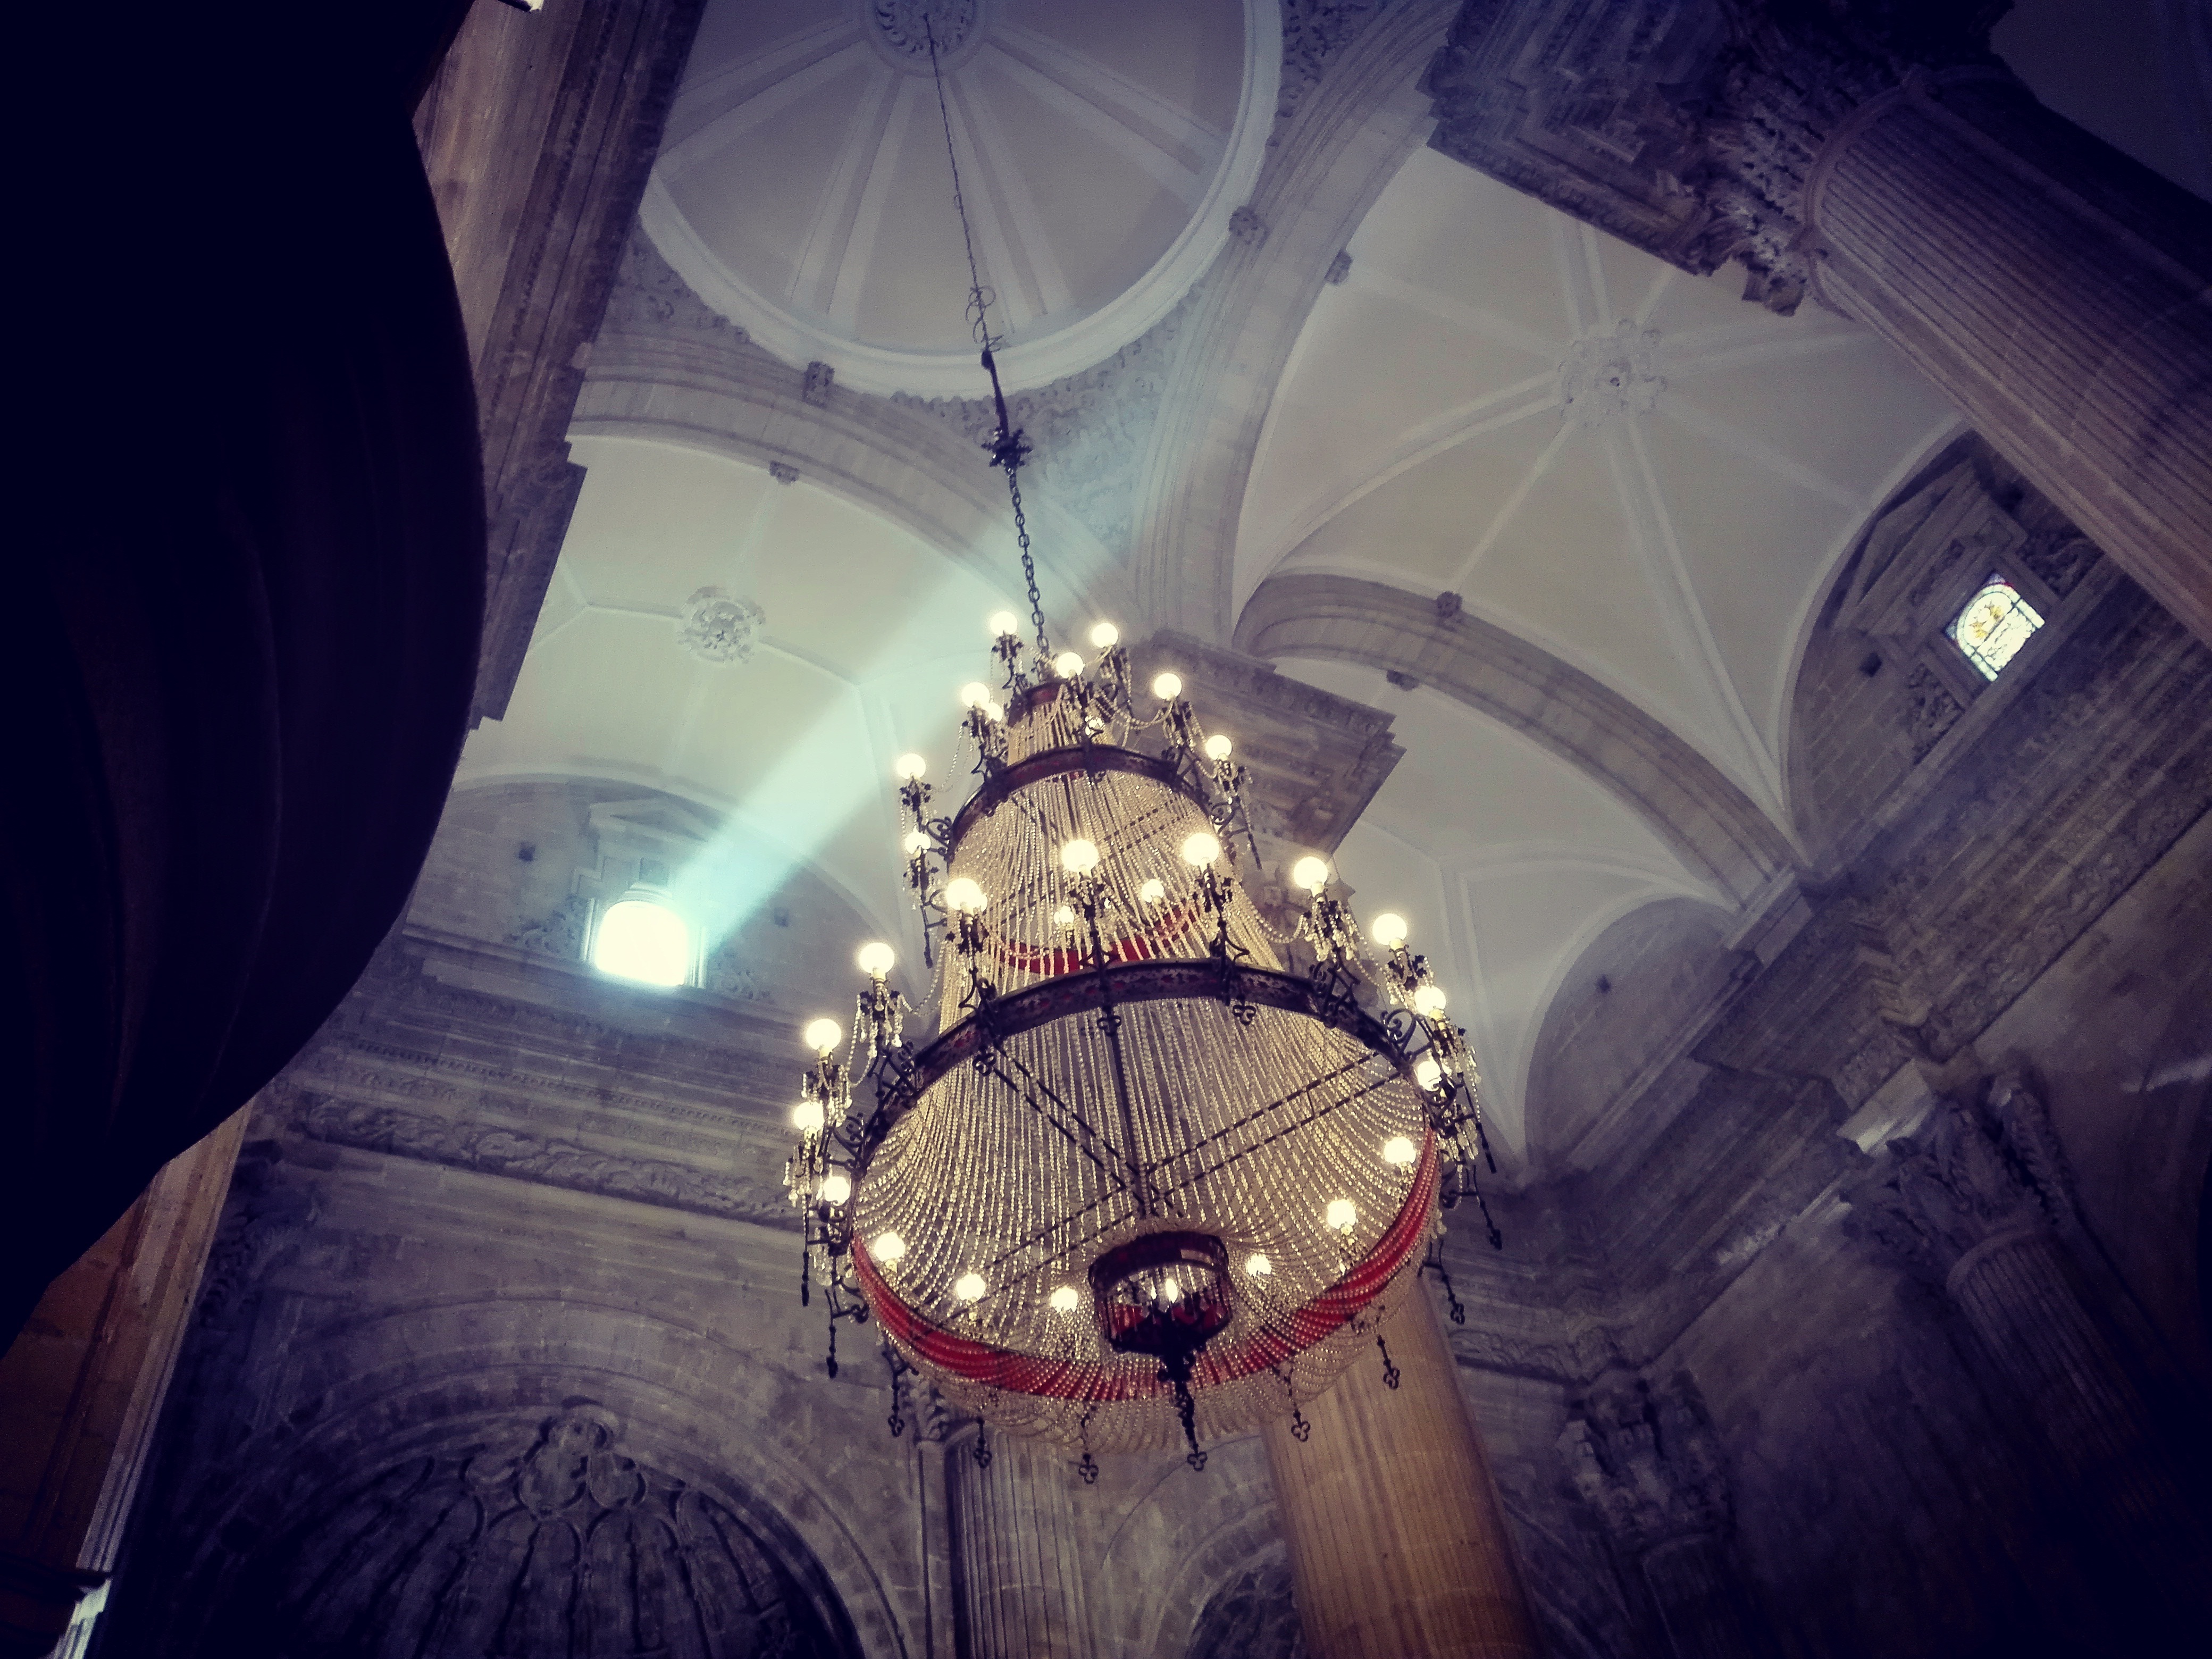
light, architecture, night, round, perspective, old, stone, smoke, monument, beam, reflection, column, shadow, religion, darkness, church, cathedral, chapel, lamp, lighting, religious, lights, spain, great, focus, luxury, archaeology, temple, symmetry, make, renaissance, monumental, parish, revival, classic, dome, shape, lux, collegiate church, luxurious, lights and shadows, atmosphere of earth, neo classical, effect of light, secret order